FIFA eligibility rules

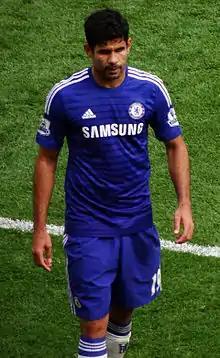
Diego Costa played two friendlies for Brazil in 2013, before switching allegiances to Spain

Under the criteria generally, it is possible for a player to have a choice of representing several national teams. It is not uncommon for national team managers and scouts to attempt to persuade players to change their FIFA nationality; in June 2011, for example, Scotland manager Craig Levein confirmed that his colleagues had started a dialogue with United States under-17 international Jack McBean in an attempt to persuade him to represent Scotland in the future. Gareth Bale was asked about a possibility to play for England, being of English descent through his grandmother, but ultimately opted to represent Wales, his country of birth.